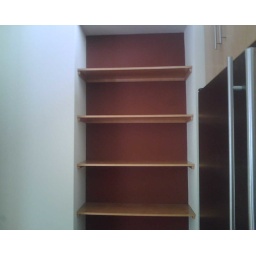
we will have an open shelf like this in hte kitchen